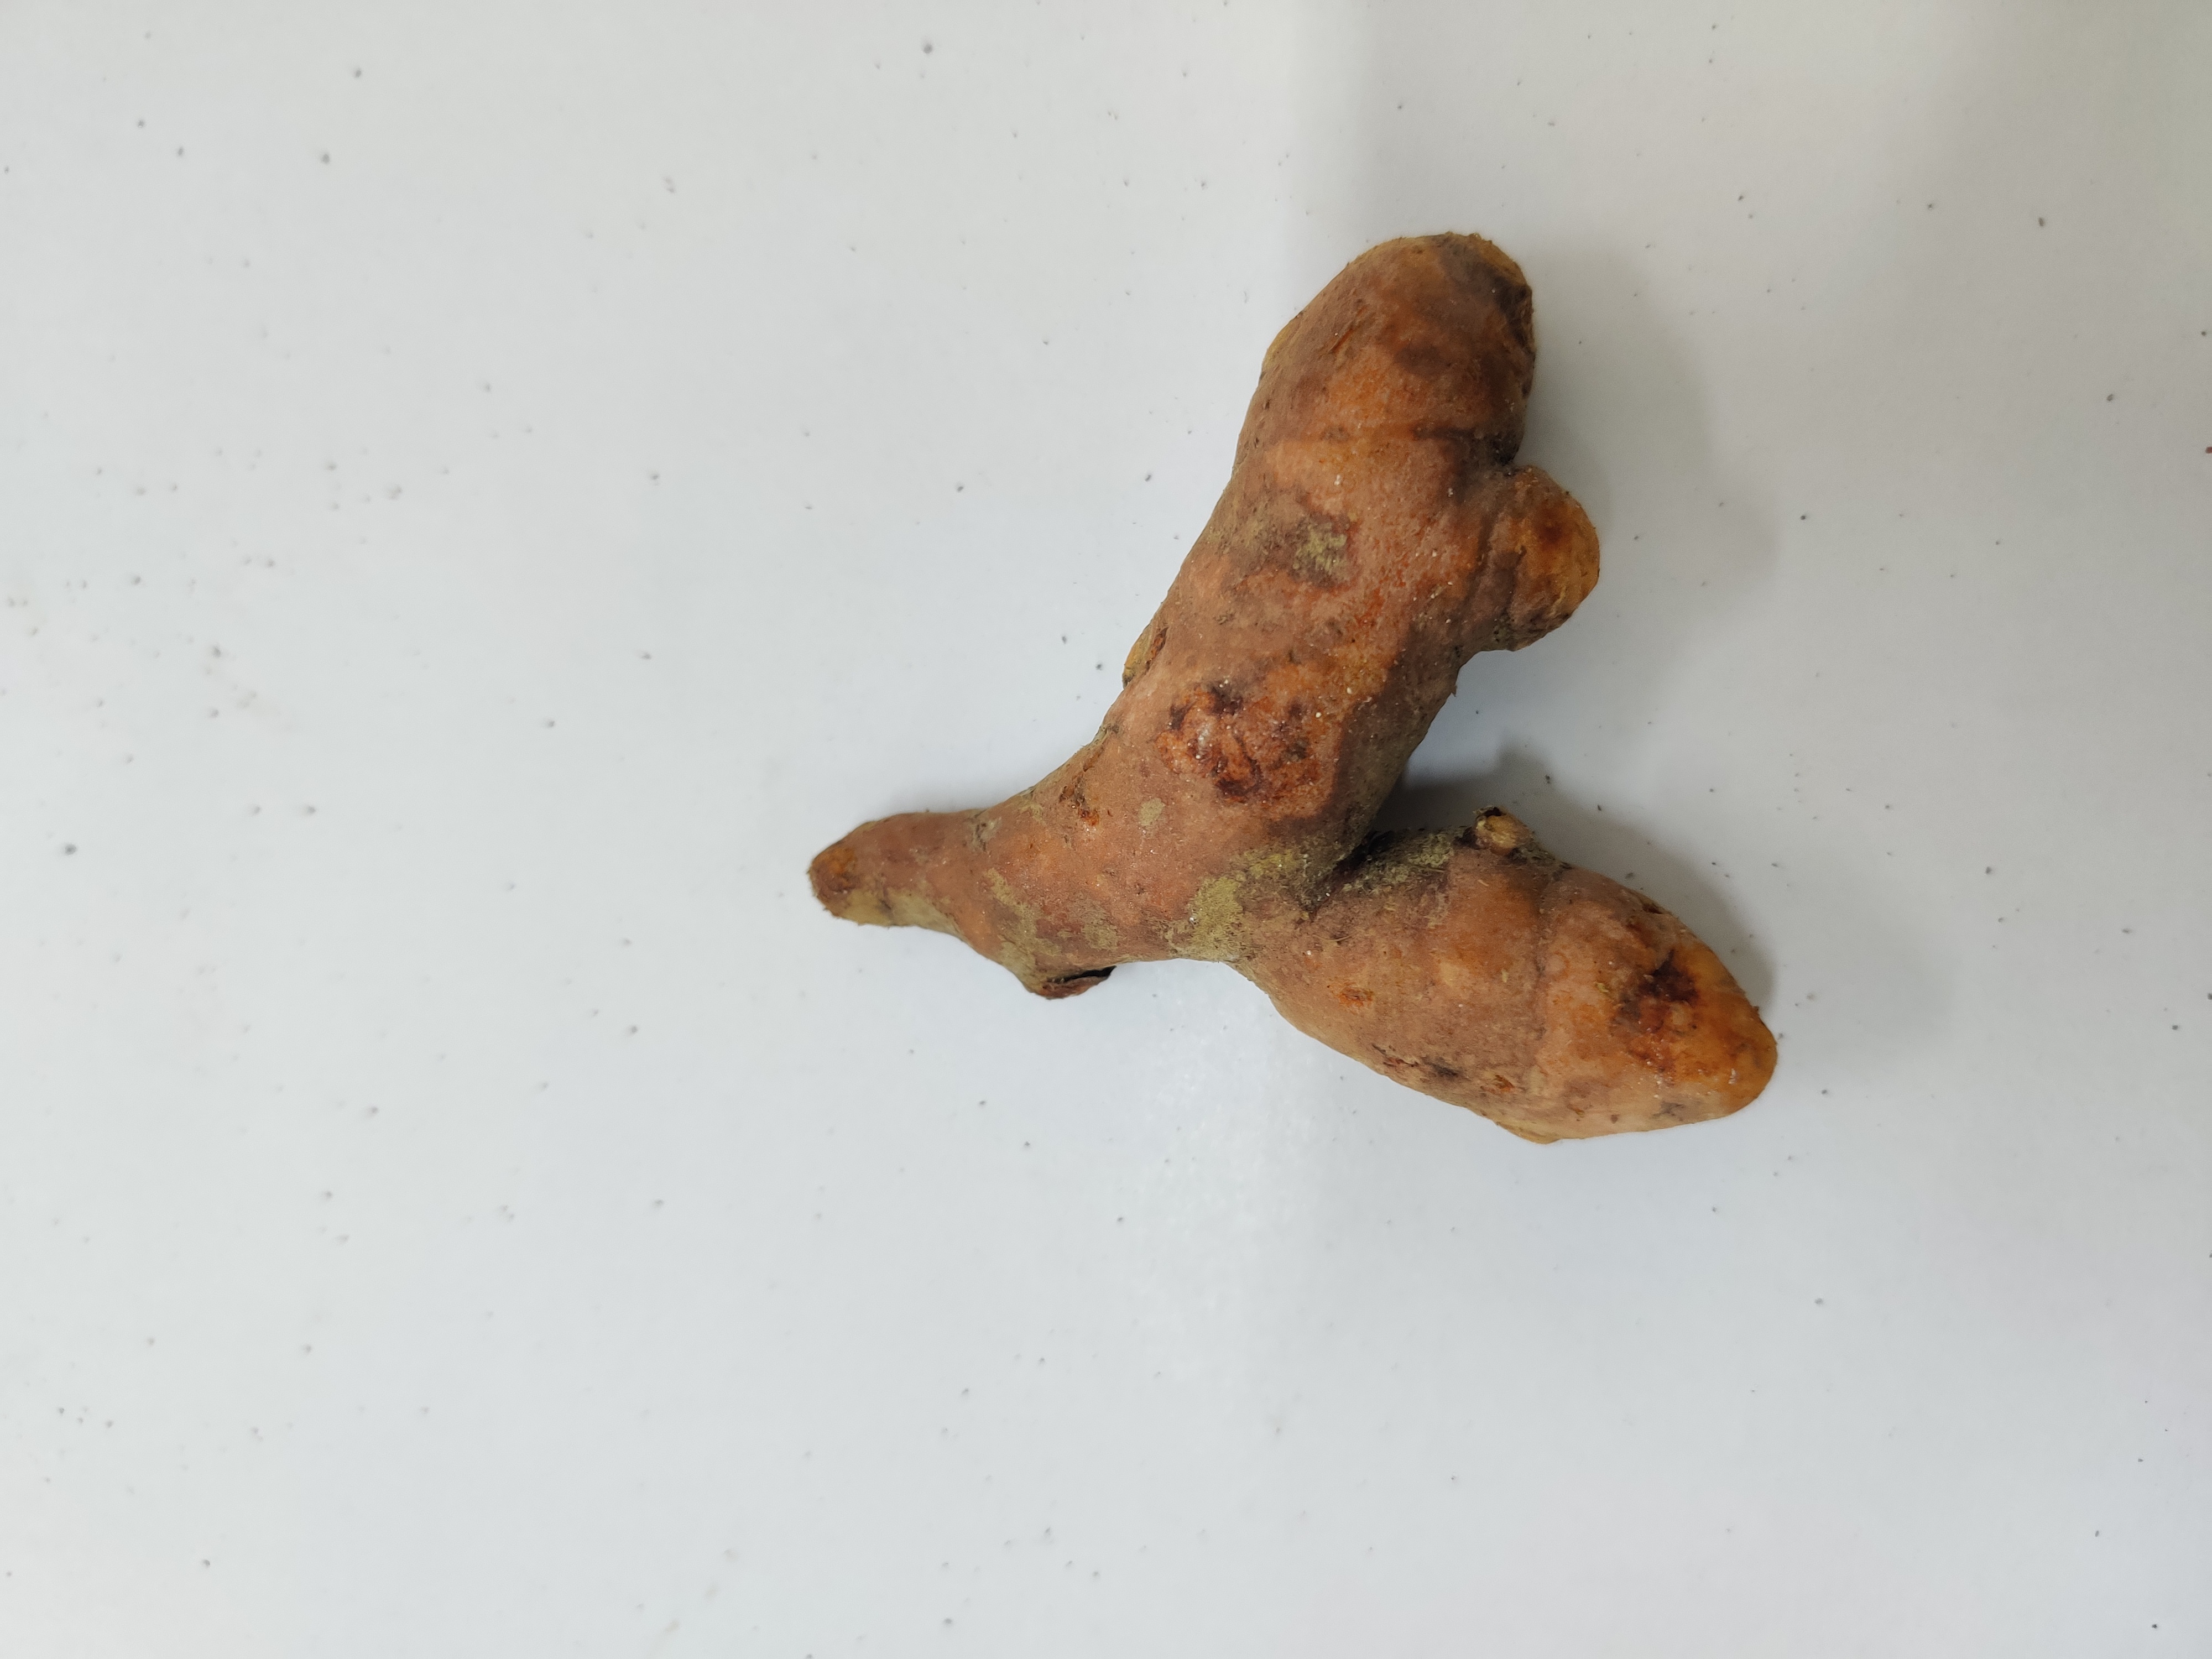
Crop: Turmeric
Condition: Fresh